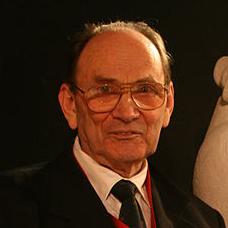
Age: 79